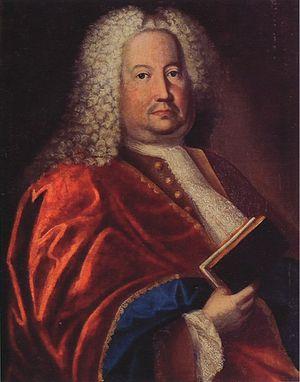
Jean-Baptiste de Tillier est un homme politique et historien valdôtain de langue française, né le 24 juin 1678 à Aoste où il est mort le 11 mars 1744. Il a été un haut fonctionnaire du duché d'Aoste pendant quarante-quatre ans.